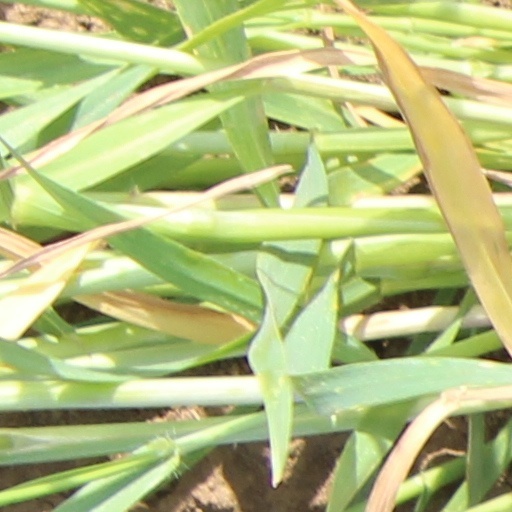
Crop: wheat